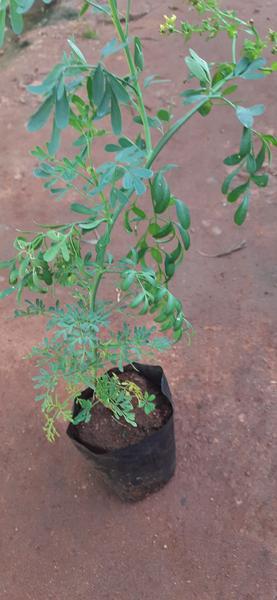
Plant: Nagadali